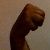
The image shows a hand gesture representing the letter 'M' in Indian Sign Language.